Question: Where are clouds?
Tambaya: Ina gajimaren?
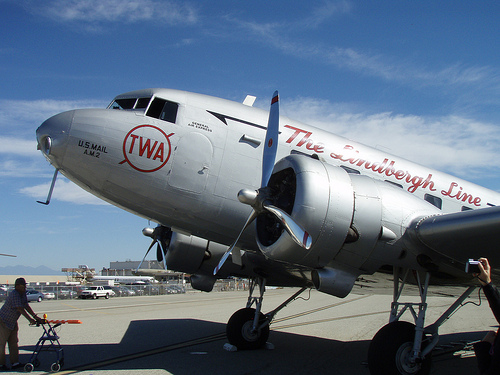
Answer: In the sky.
Amsa: A sama.